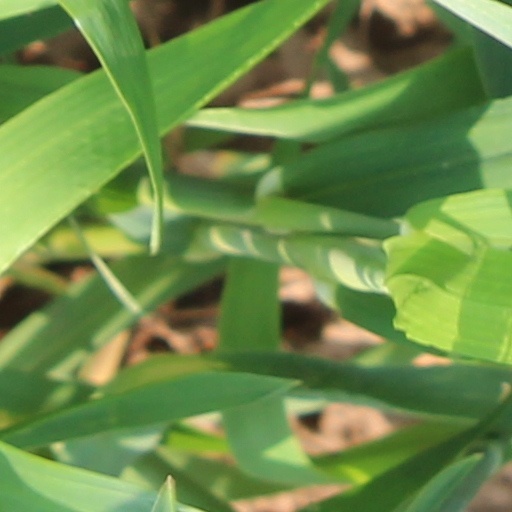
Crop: wheat